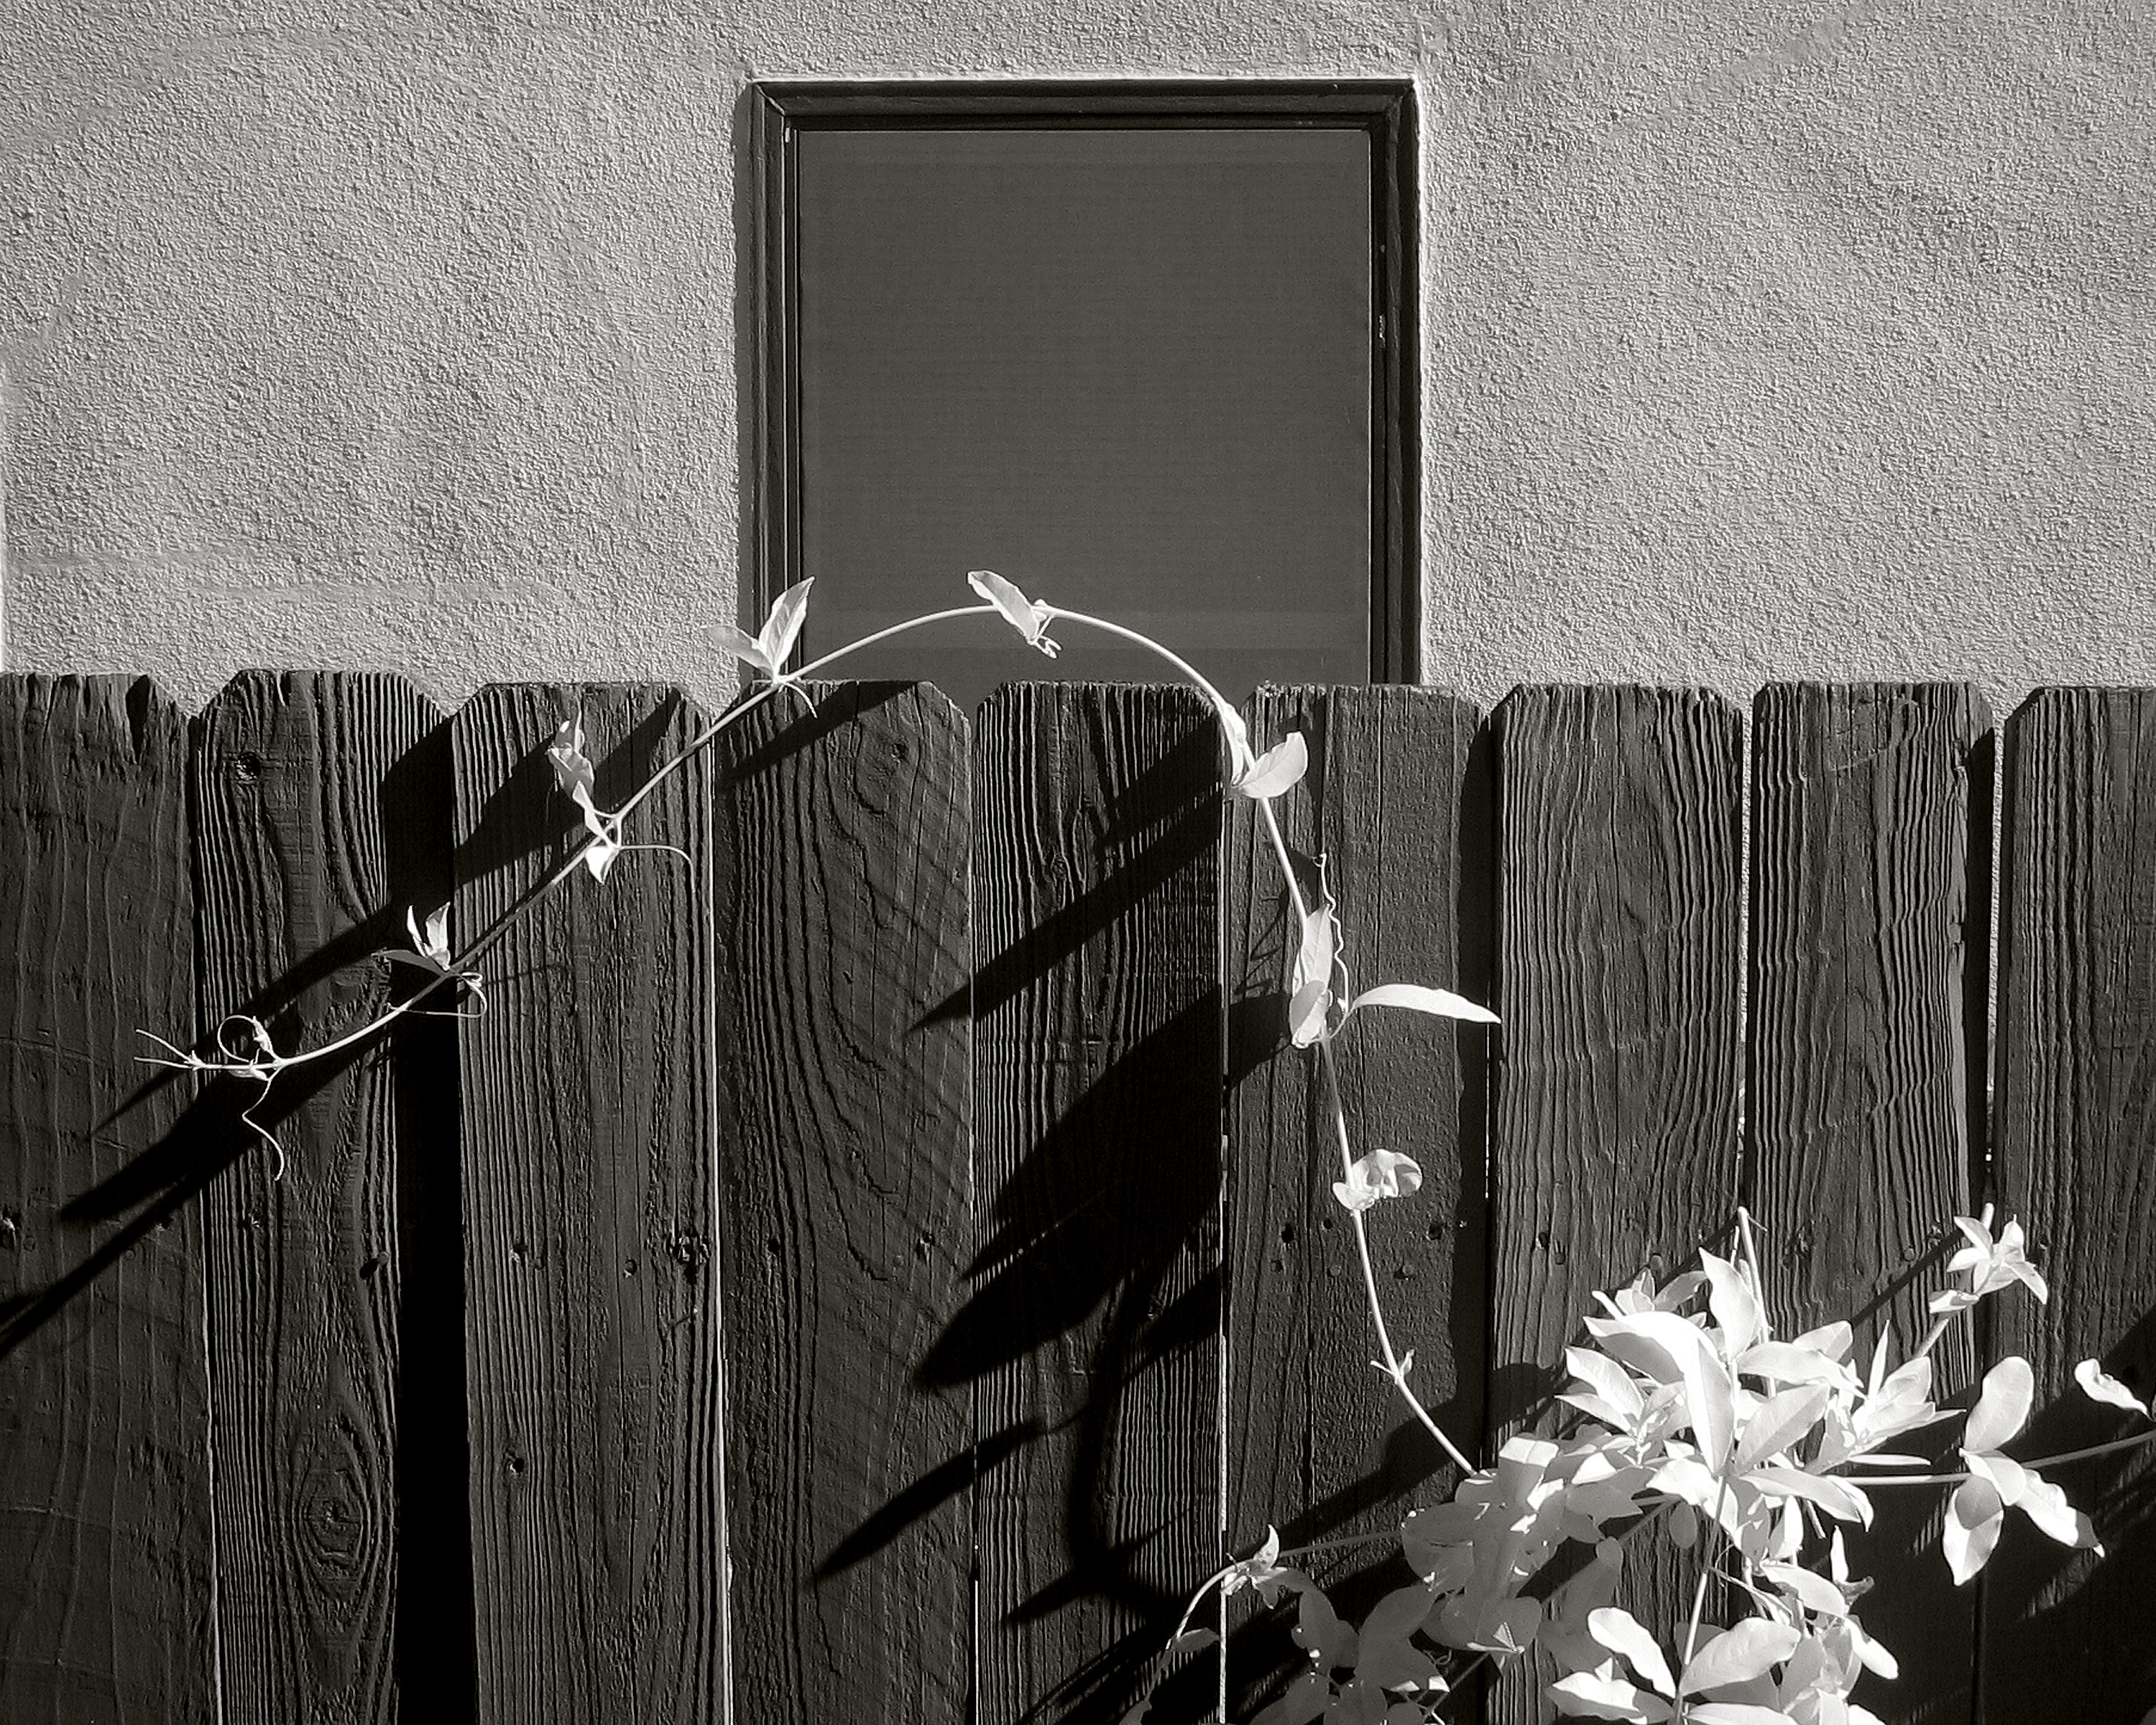
light, black and white, white, window, wall, darkness, black, monochrome, lighting, monochrome photography